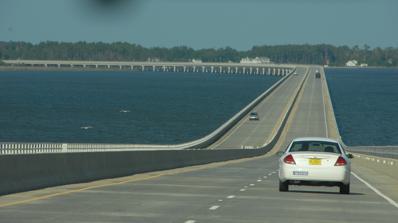
Building: Virginia Dare Memorial Bridge
Country: Unknown
Year built: 2002
Bridge in Dare County Virginia Dare Memorial Bridge Image from the bridge Coordinates 35°53′13″N 75°43′57″W / 35.887°N 75.73245°W / 35.887; -75.73245 Carries US 64 Byp. Crosses Croatan Sound Locale Dare County Named for Virginia Dare Owner NCDOT Maintained by NCDOT Characteristics Design Segmented girder Material Prestressed concrete Total length 27,581.4 feet (8,406.8 m) Width 67.6 feet (20.6 m) Clearance below 65.9 feet (20.1 m) History Constructed by Balfour Beatty Construction Construction cost $90 million Opened August 16, 2002 Statistics Daily traffic 4,000 (as of 2010) Location References The Virginia Dare Memorial Bridge is a four-lane automobile bridge in Dare County , North Carolina , spanning the Croatan Sound between Manns Harbor and Roanoke Island .  The bridge carries US 64 Bypass and is utilized by local and seasonal tourist traffic. The bridge is dedicated to the memory of Virginia Dare , the first English child born in the Americas, in 1587. At a length of 5.2 miles (8.4 km), the Virginia Dare Memorial Bridge is the longest in the state.  It travels over .75 miles (1.2 km) of wetlands, with the remaining 4.45 miles (7.2 km) over the Croatan Sound.  The bridge rises to 65 feet (20 m) at its apex and is supported by 88 concrete columns and more than 2,000 pilings, which extend 100 feet (30 m) below the water.  The bridge deck has 7,250 tons of epoxy-coated reinforcement steel and was designed with a 100-year life span. The bridge complements and runs parallel to the older William B. Umstead Bridge , which carries US 64 between Manns Harbor and Manteo and is located farther north.  The bridge is the westernmost in a series of three, along with the Washington Baum Bridge and Melvin R. Daniels Bridge , connecting the North Carolina mainland with the Outer Banks communities via US 64 and US 64 Bypass. History In 1996, two hurricanes forced evacuation of the Outer Banks area during peak tourist season. The existing William B. Umstead Bridge, built in 1955 and having only two lanes, was unable to handle the high volume of traffic during the evacuation.  To help alleviate traffic congestion and provide an additional emergency evacuation route from the Outer Banks, planning for a new bridge began in earnest.  In January 1997, Wilbur Smith Associates was selected for the design of the bridge.  In April 1998, Balfour Beatty Construction was awarded the prime construction contract. On August 16, 2002, the bridge was dedicated by NCDOT Secretary Lyndo Tippett and was opened that day. The bridge initially carried US 64 Bypass and US 264 Bypass ; but in September 2003, the US 264 Bypass designation was removed. See also Transport portal Engineering portal United States portal References